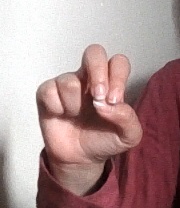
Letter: gaaf